Nell Kruegel Irion

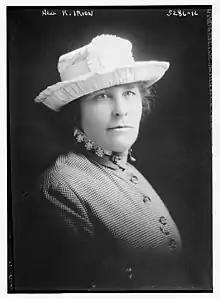

Nell Cora Kruegel Irion (1877–1964) was an American politician and suffragette who served as superintendent of schools in Bonner County and was the first woman to run for Congress in Idaho.